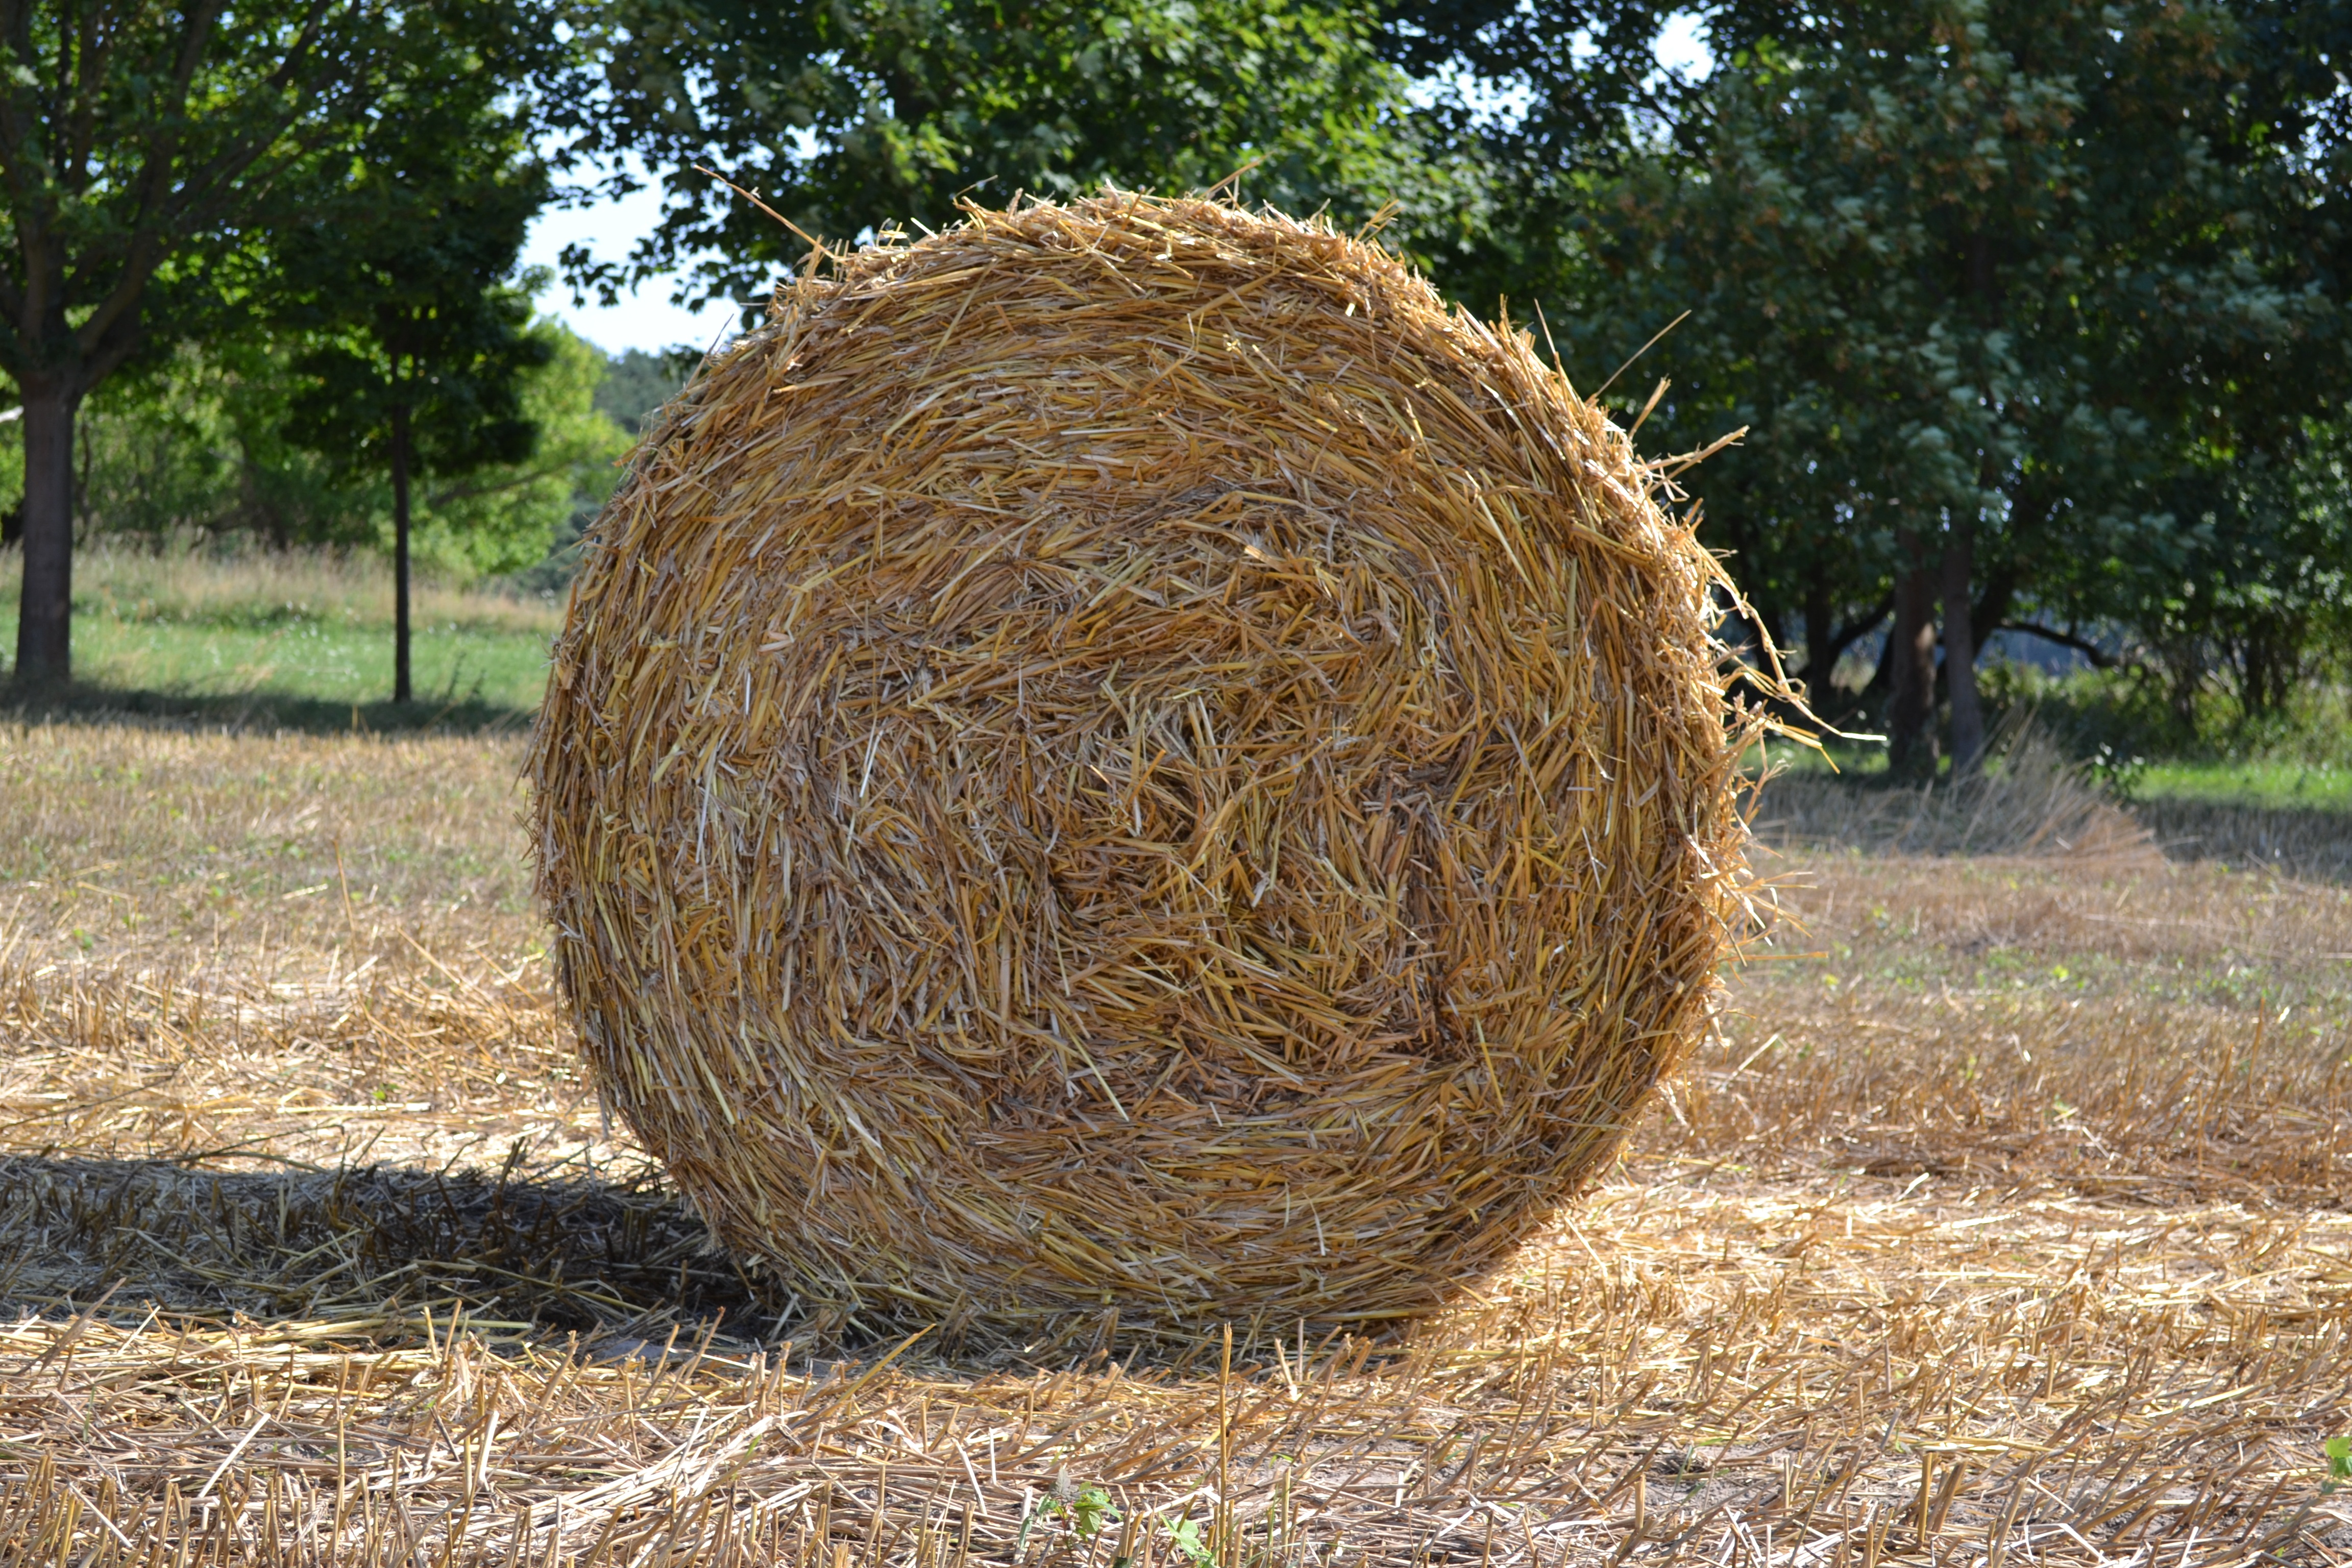
tree, plant, hay, field, trunk, rural, agriculture, stubble, straw, harvested, hay bales, cattle feed, round bales, straw role, straw harvest, man made object, grass family